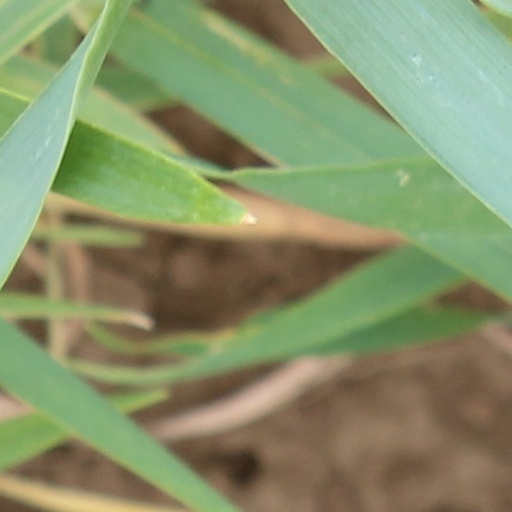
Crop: wheat